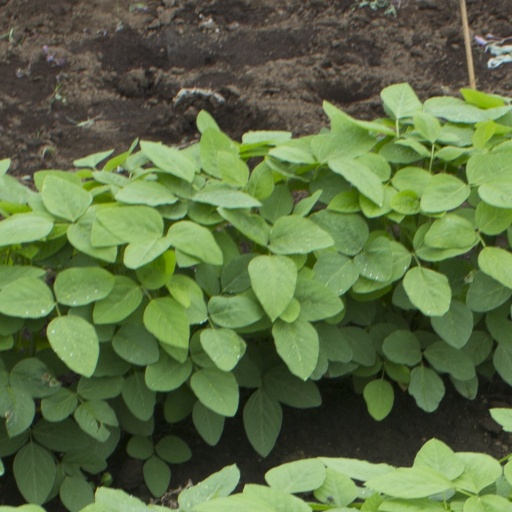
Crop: soybean